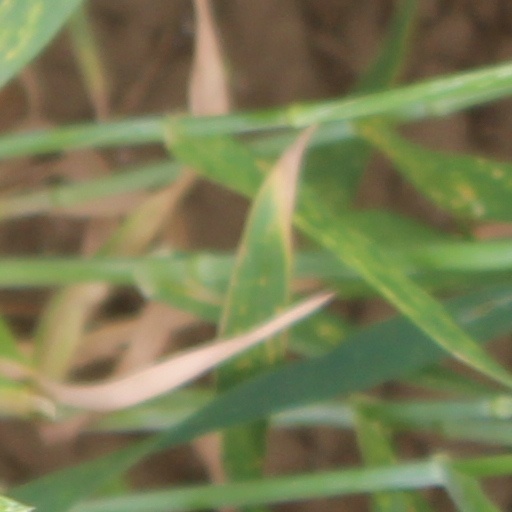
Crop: wheat